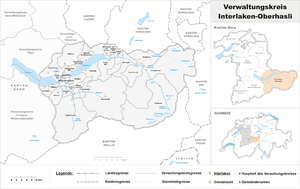
L'arrondissement administratif d'Interlaken-Oberhasli, appelé Verwaltungskreis Interlaken-Oberhasli en allemand, est un des 10 arrondissements administratifs du canton de Berne en Suisse.